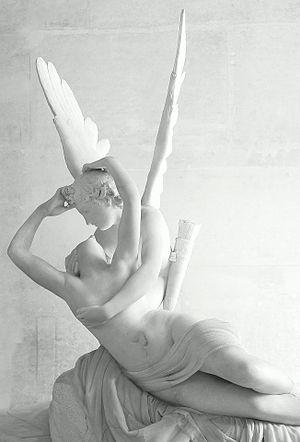
Le musée du Louvre est un musée situé à Paris, en France.
La sculpture est une activité artistique qui consiste à concevoir et réaliser des formes en volume, en relief, soit en ronde-bosse, en haut-relief, en bas-relief, par modelage, par taille directe, par soudure ou assemblage. Le terme de sculpture désigne également l'objet résultant de cette activité.
La limerence est un concept forgé par la psychologue américaine Dorothy Tennov dans son ouvrage Love and Limerence: The Experience of Being in Love. Il désigne un état d'esprit qui résulte d'une attraction romantique à une autre personne et comprend généralement des pensées et des fantasmes obsessionnels, un désir de former ou de maintenir une relation avec l'objet aimé et de voir ses sentiments devenir réciproques. Le concept de « limerence » est présenté par Tennov comme une façon de concevoir l'amour de manière scientifique.
Mary Tighe est une poétesse anglo-irlandaise.